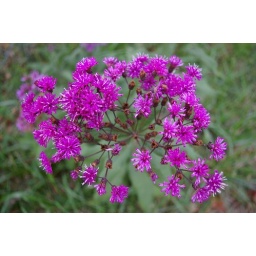
Technically... a weed in a cow pasture. But, a flower through the eye of a camera.